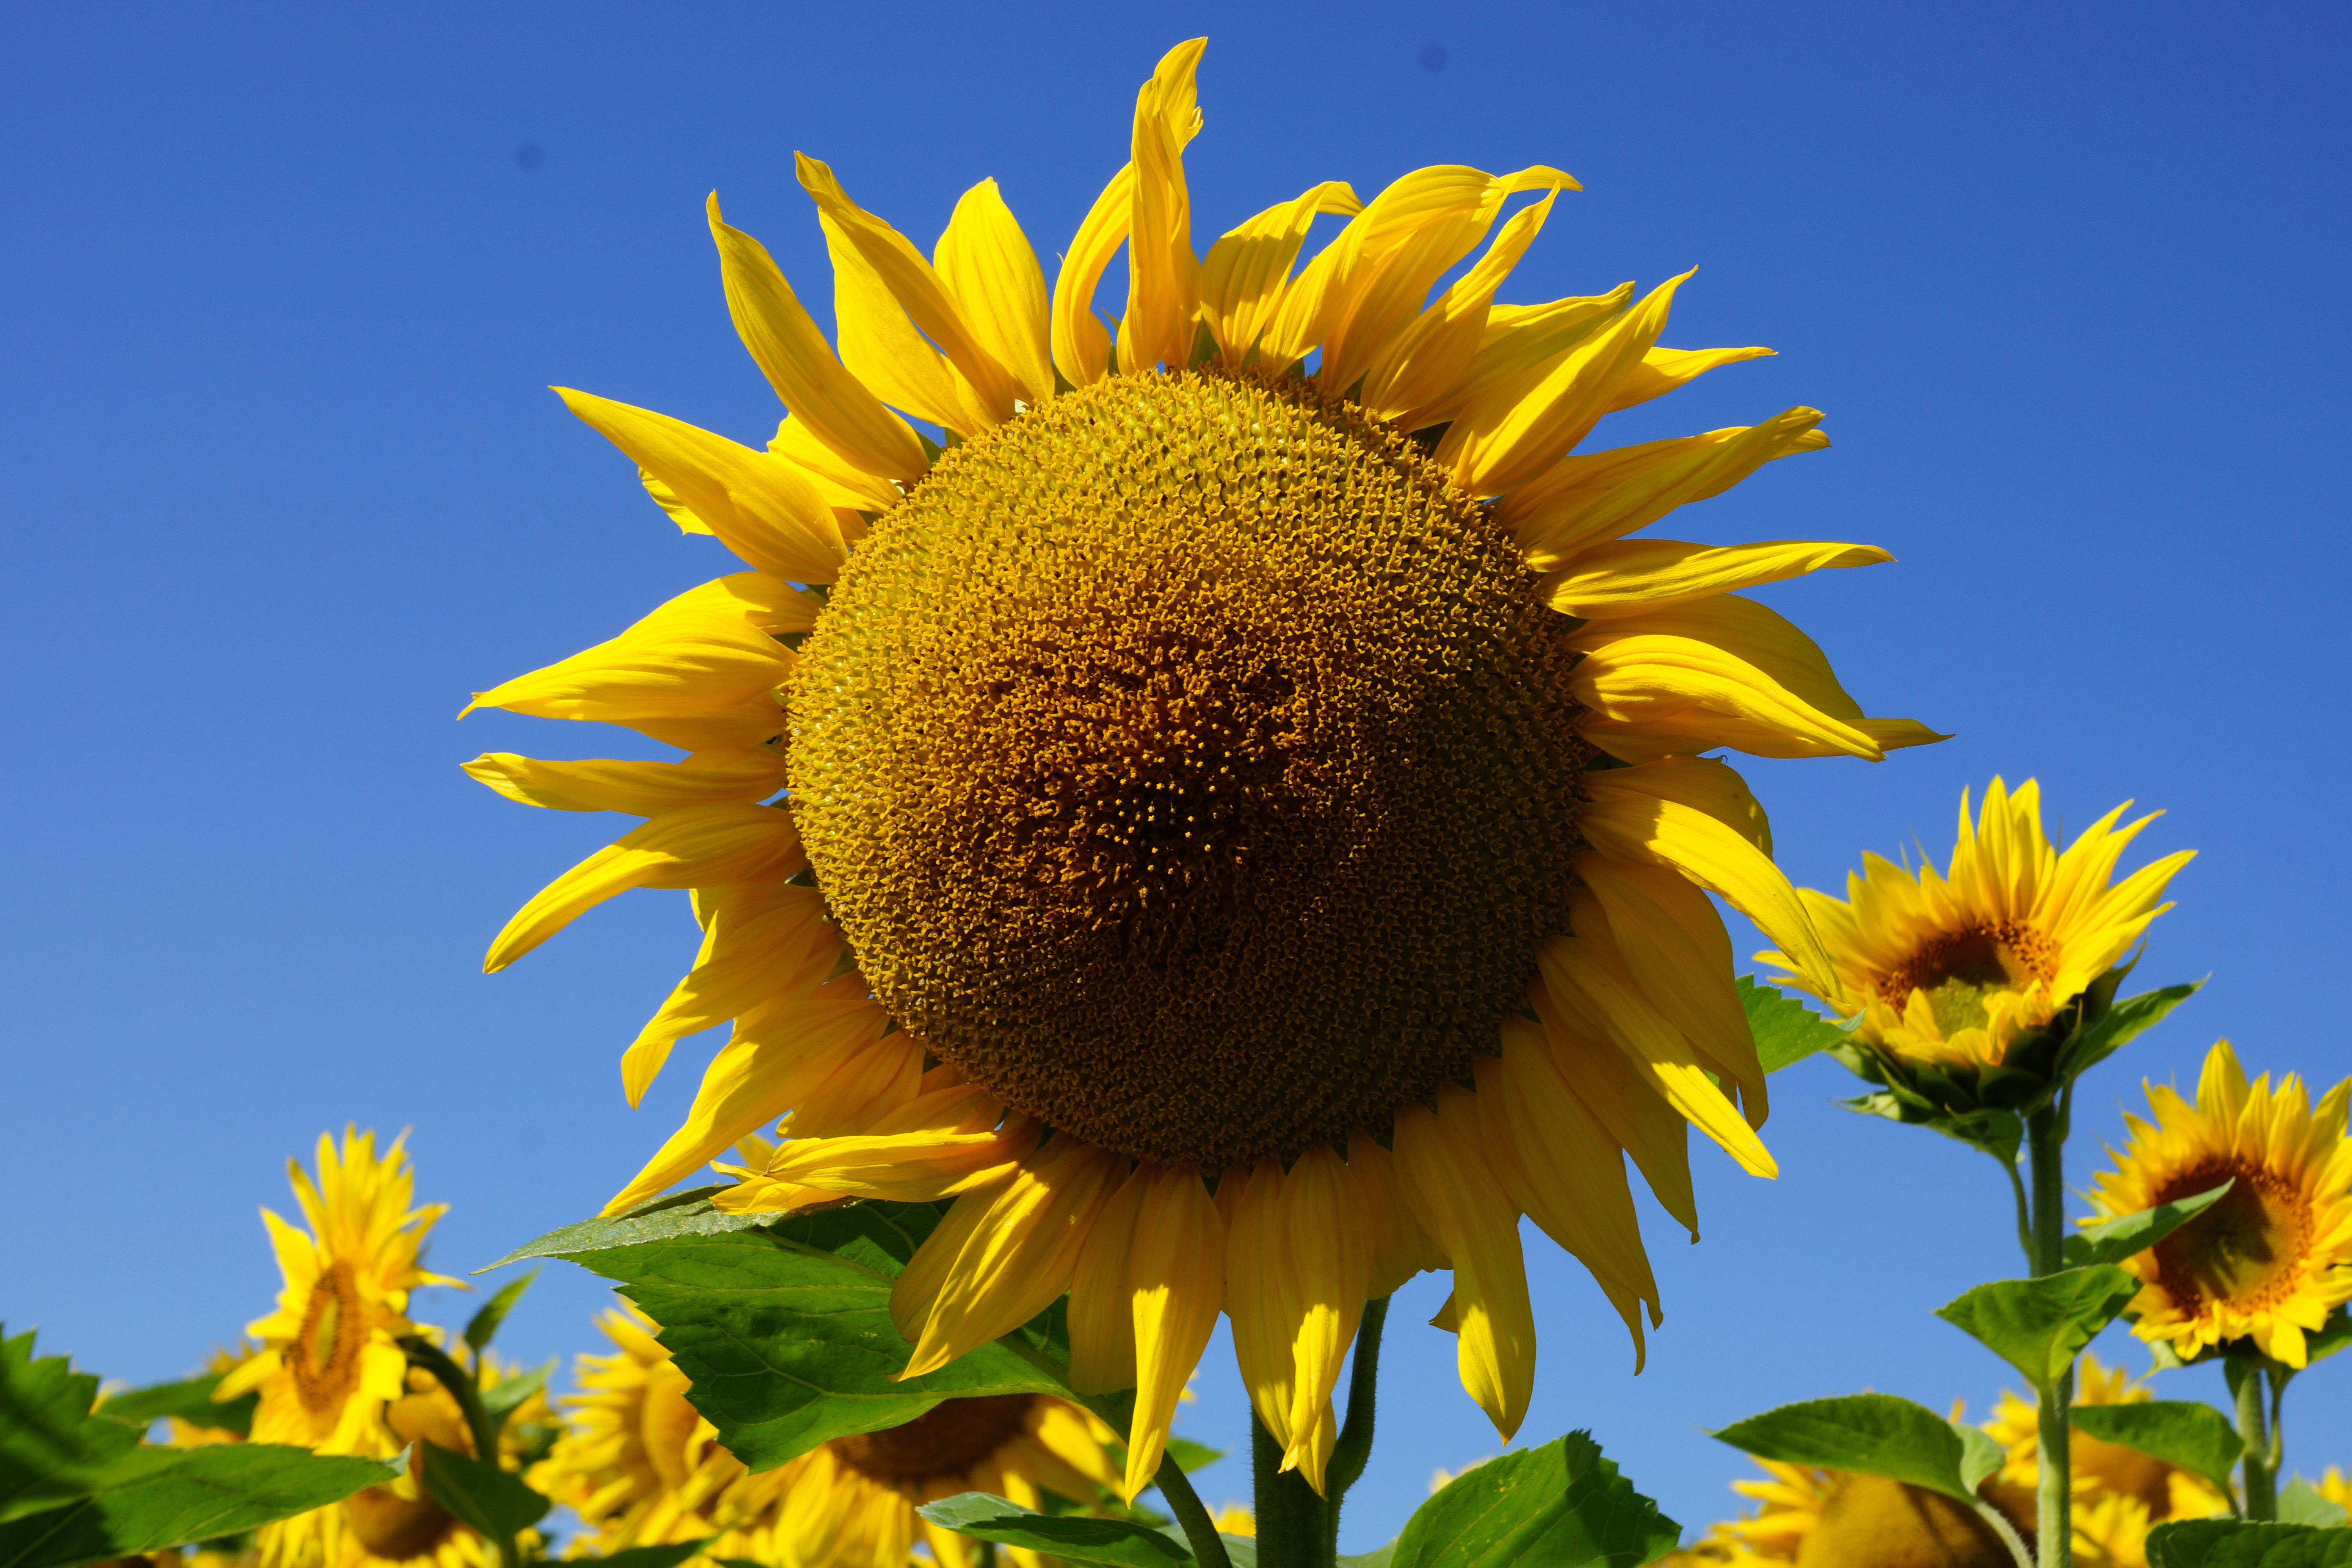
nature, plant, sun, field, flower, botany, yellow, flora, sunflower, vegetarian food, macro photography, flowering plant, daisy family, asterales, sunflower seed, plant stem, land plant